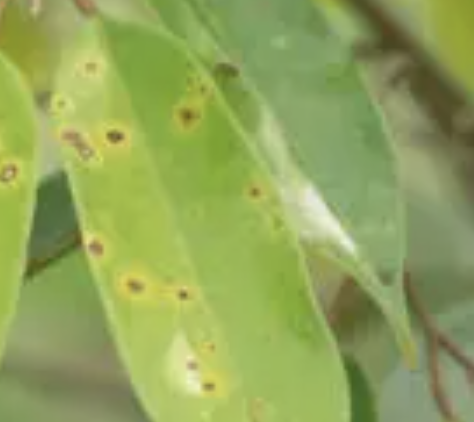
Label: canker_disease